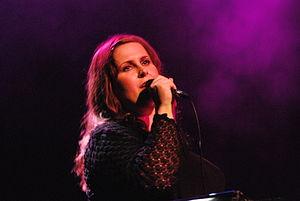
Alison Moyet née Geneviève Alison Jane Moyet, le 18 juin 1961 à Billericay, en Angleterre dans l'Essex, est une chanteuse franco-britannique.